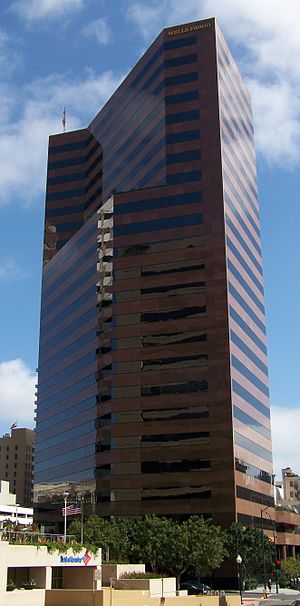
Wells Fargo / Notable bygninger
Wells Fargo & Company er en amerikansk multinational finans- og bankvirksomhed. Koncernen har hovedsæde i San Francisco og er repræsenteret over det meste af USA. I 2013 var bankkoncernens aktiver på 1.527,015 mia. amerikanske dollar, hvilket gjorde det til USA's fjerdestørste bankkoncern. Målt på aktiernes markedsværdi var det i 2013 USA's største bank. Omsætningen var i 2013 på 83,78 mia. amerikanske dollar og der var i alt 264.900 medarbejdere.